Albanians in Egypt

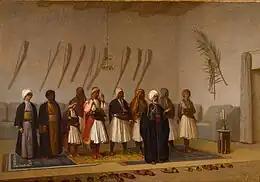
"Prayer in the house of an Arnaut chief", by Jean-Léon Gérôme, 1857.

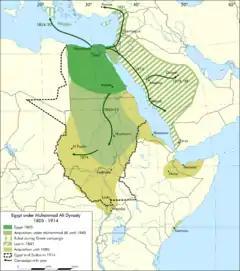
Egypt and Sudan under Muhammad Ali Dynasty

Muhammad Ali was an Albanian commander in the Ottoman army (His father, Ibrahim Agha, was from Korca, Albania, who had moved to Kavala) who was supposed to drive Napoleon's forces out of Egypt. Upon France's withdrawal however, Muhammad Ali seized power himself and forced the Ottoman Sultan Mahmud II to recognize him as Wāli, or Governor of Egypt in 1805. Demonstrating his grander ambitions, he took the title of Khedive; however, this was not sanctioned by the Sublime Porte.